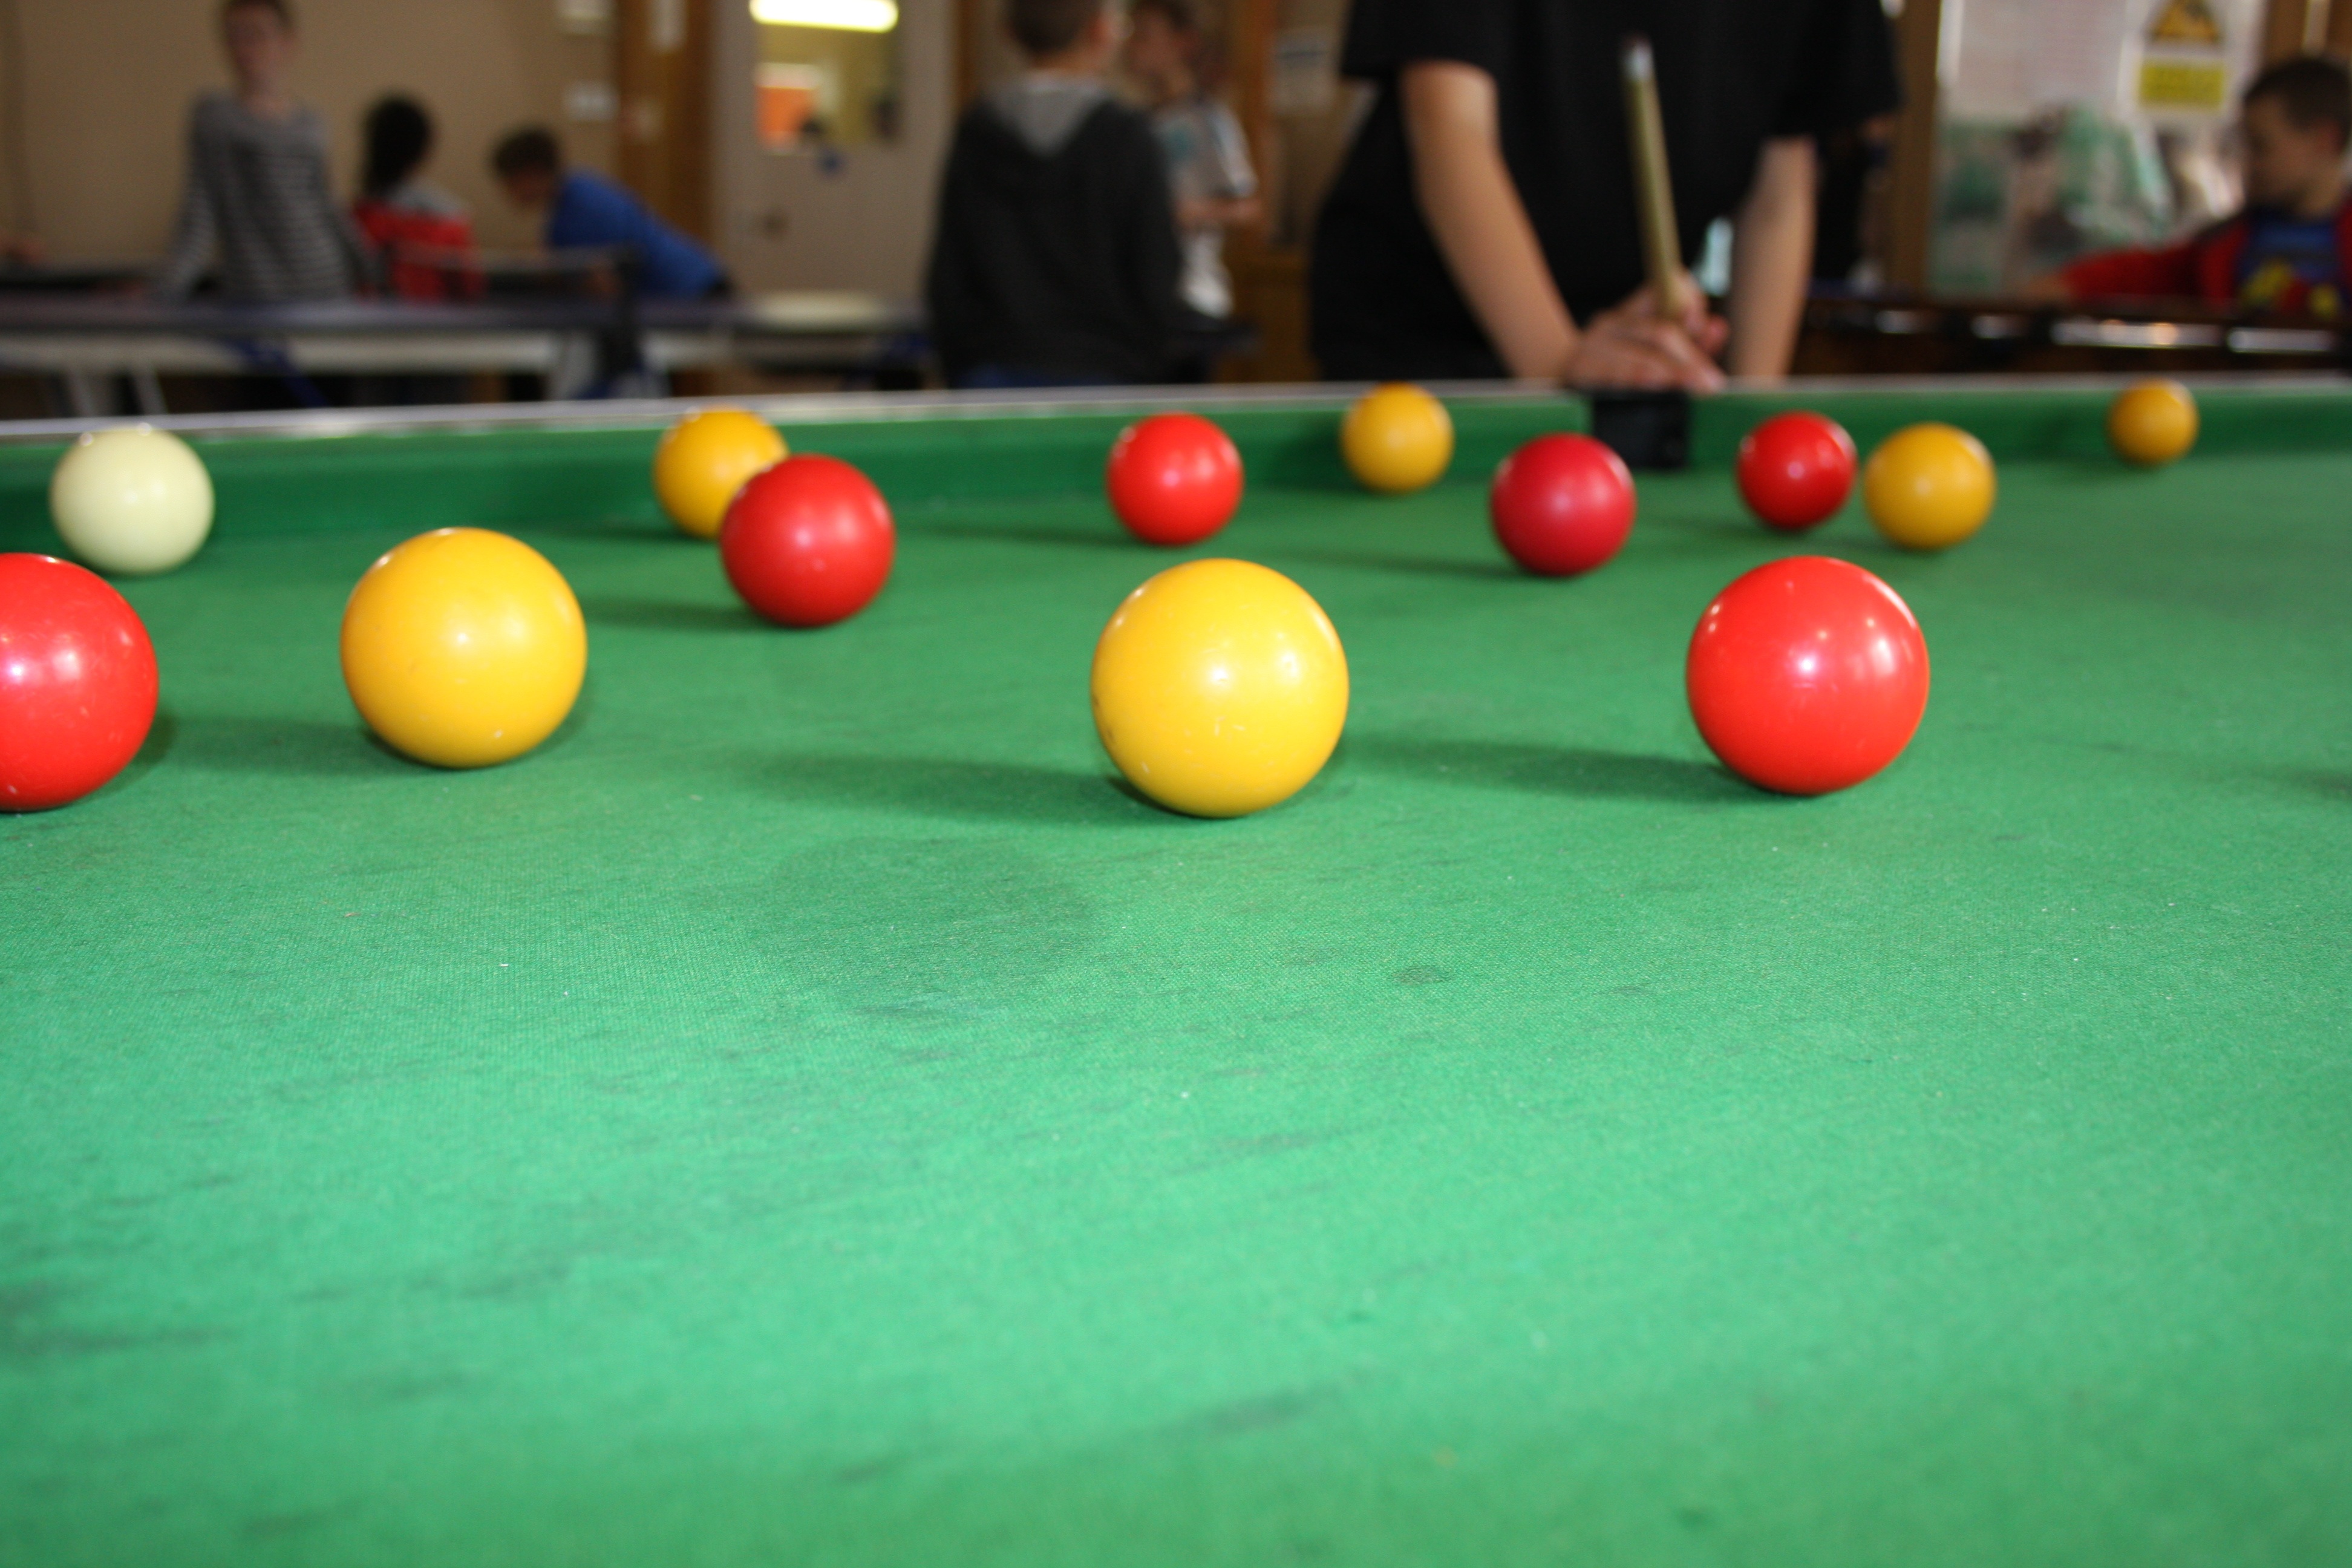
play, recreation, pool, sports, ball, games, snooker, billiard ball, individual sports, pocket billiards, eight ball, indoor games and sports, cue sports, carom billiards, cue stick, english billiards, billiard table, nine ball